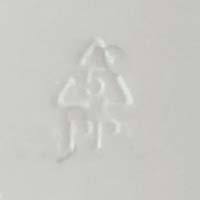
Plastic recycling code class: 5_polypropylene_PP